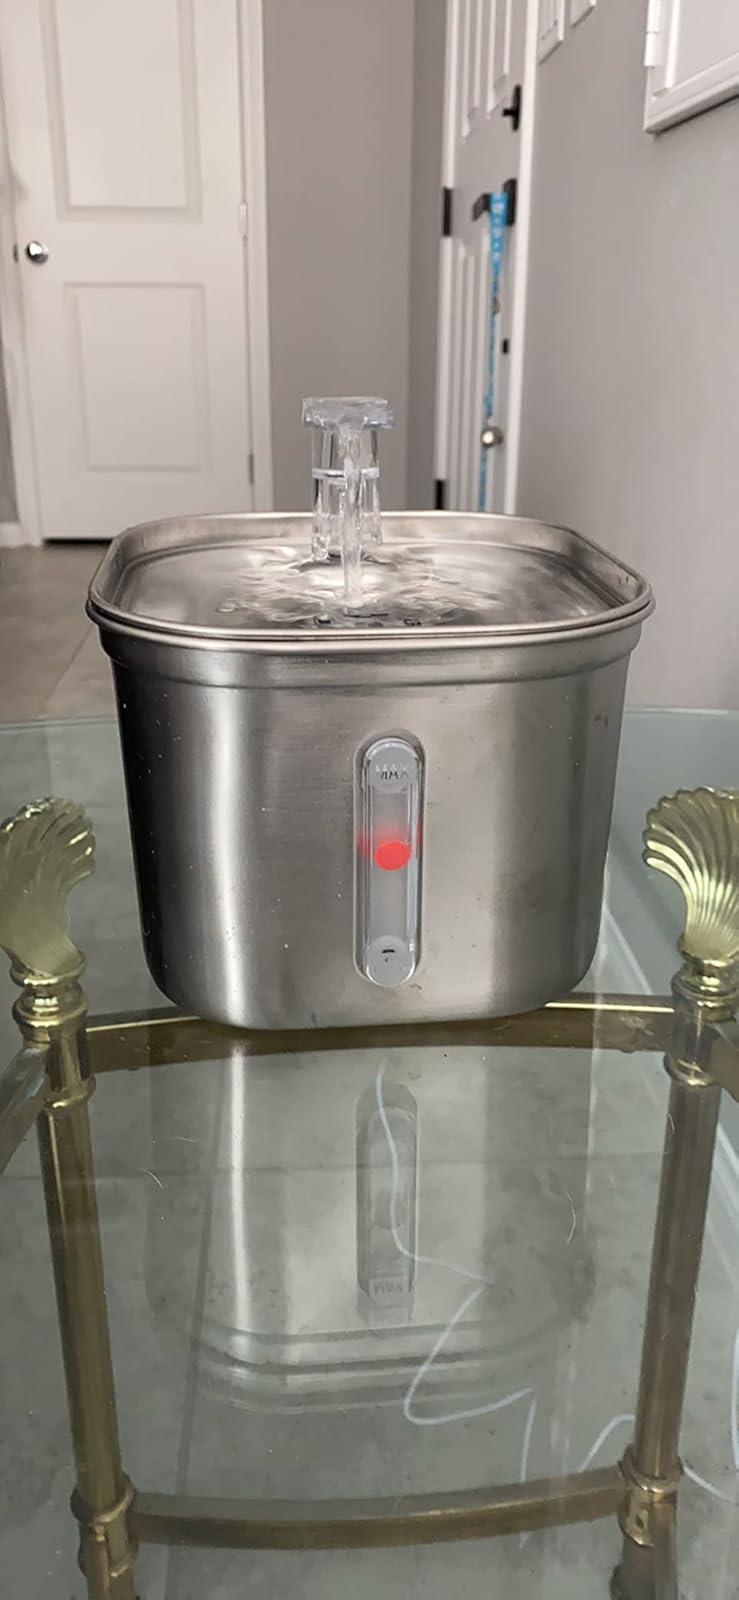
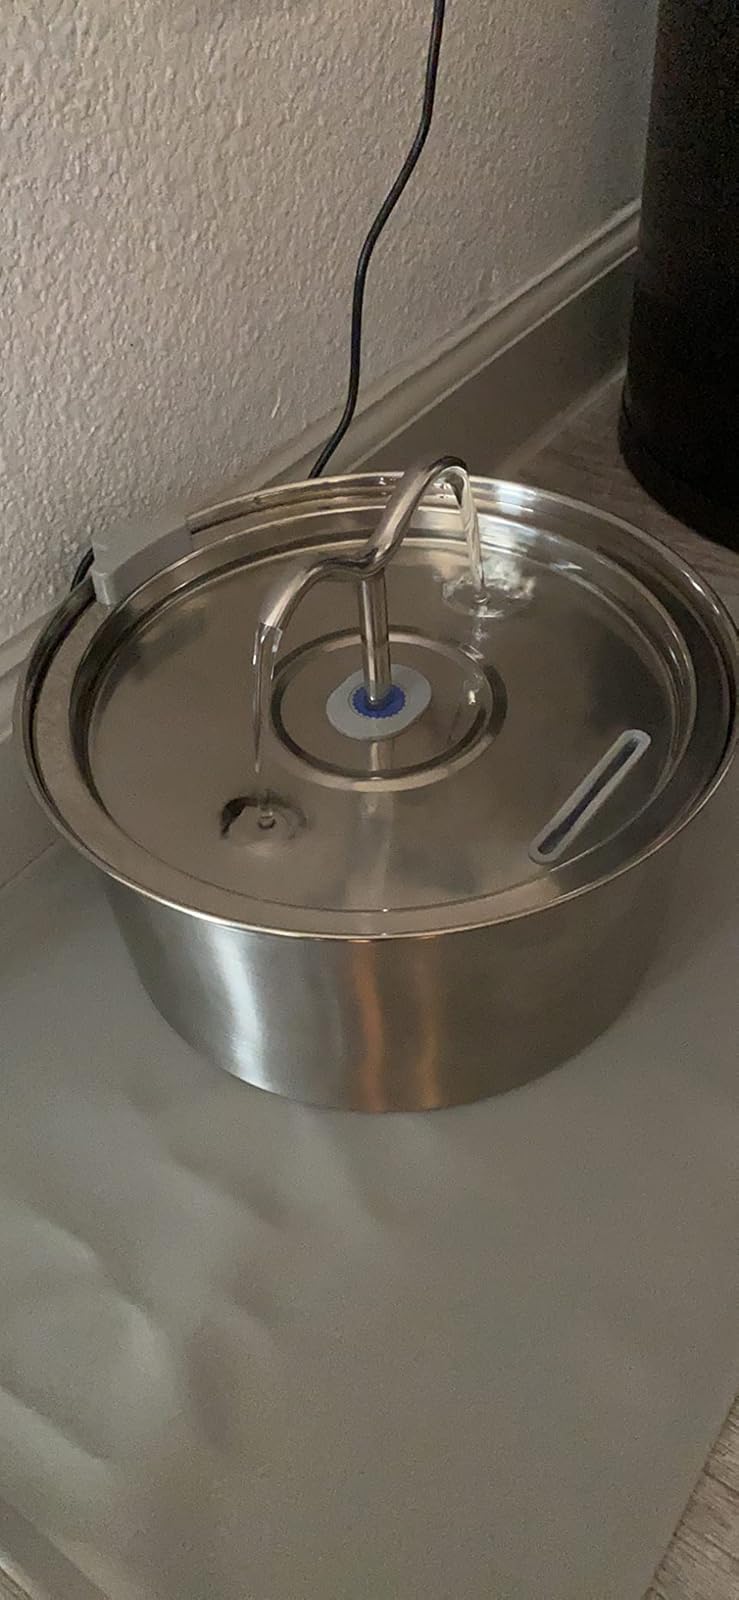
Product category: items_bowl
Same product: no